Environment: real
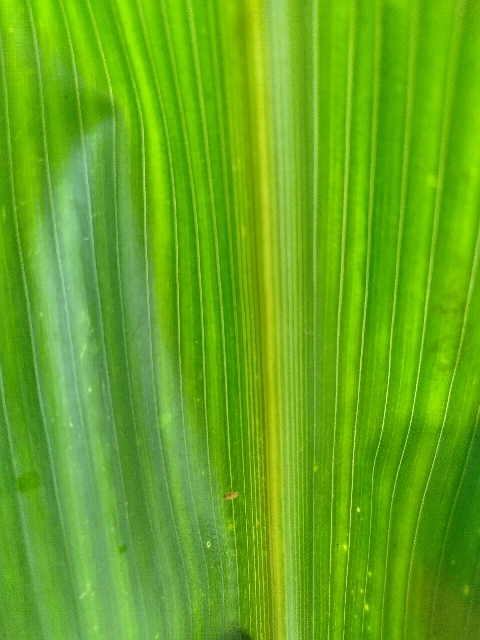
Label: lethal_necrosis